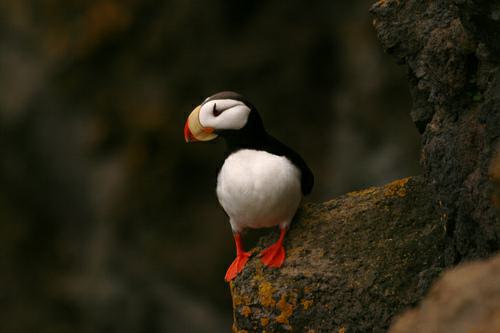
A photo of a horned puffin